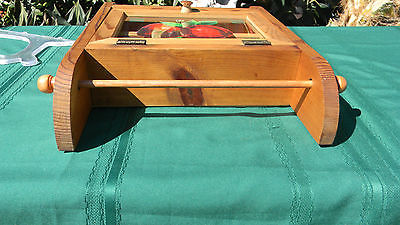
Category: cabinet